Quepem taluka

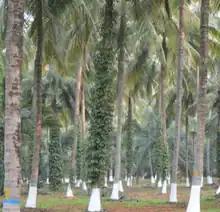

Quepem has 35 villages: Adnem, Ambaulim, Assolda, Avedem, Bali, Barcem, Bendordem, Cavorem, Cazur, Chaifi, Cordem, Corla, Cotombi, Fatorpa, Gocoldem, Maina, Mangal, Molcarnem, Molcopona, Morpila, Nagvem, Naquerim, Odar, Padi, Pirla, Quedem, Quisconda, Quitol, Sirvoi, Sulcorna, Tiloi, Undorna, Xelvona, Xic-Xelvona, Zanodem